Happy We

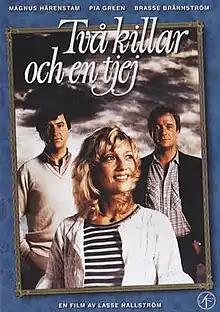

Happy We is a 1983 Swedish film directed by Lasse Hallström.